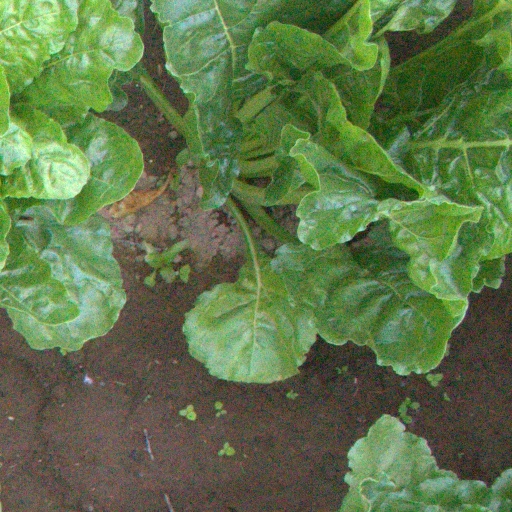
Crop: sugar beet